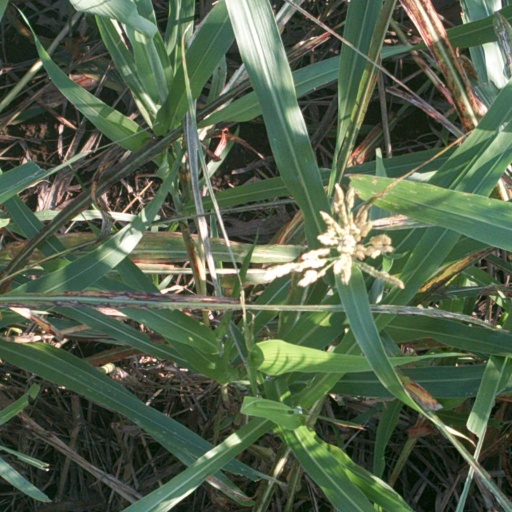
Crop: sorghum